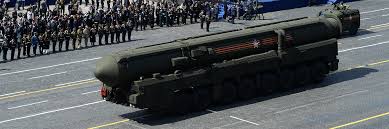
Label: Air Defense